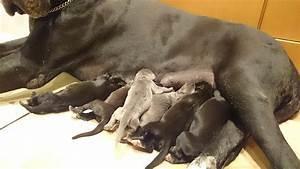
dog